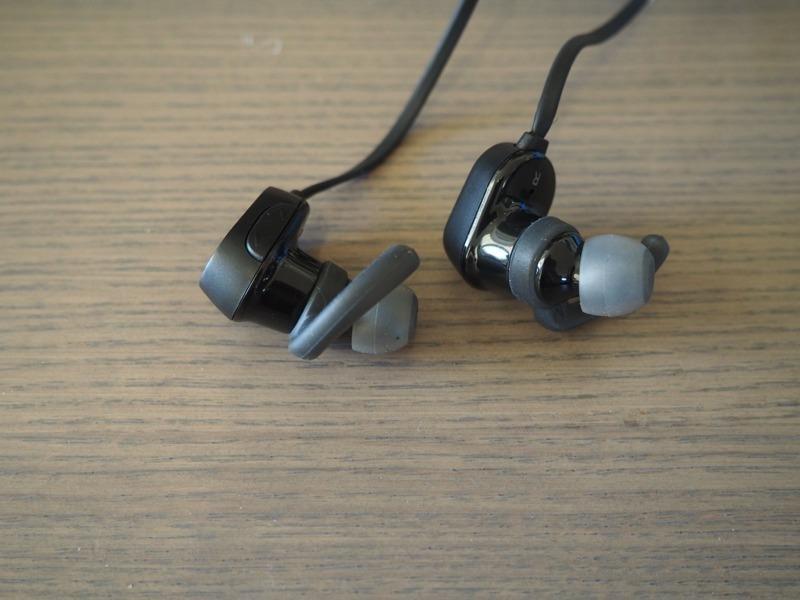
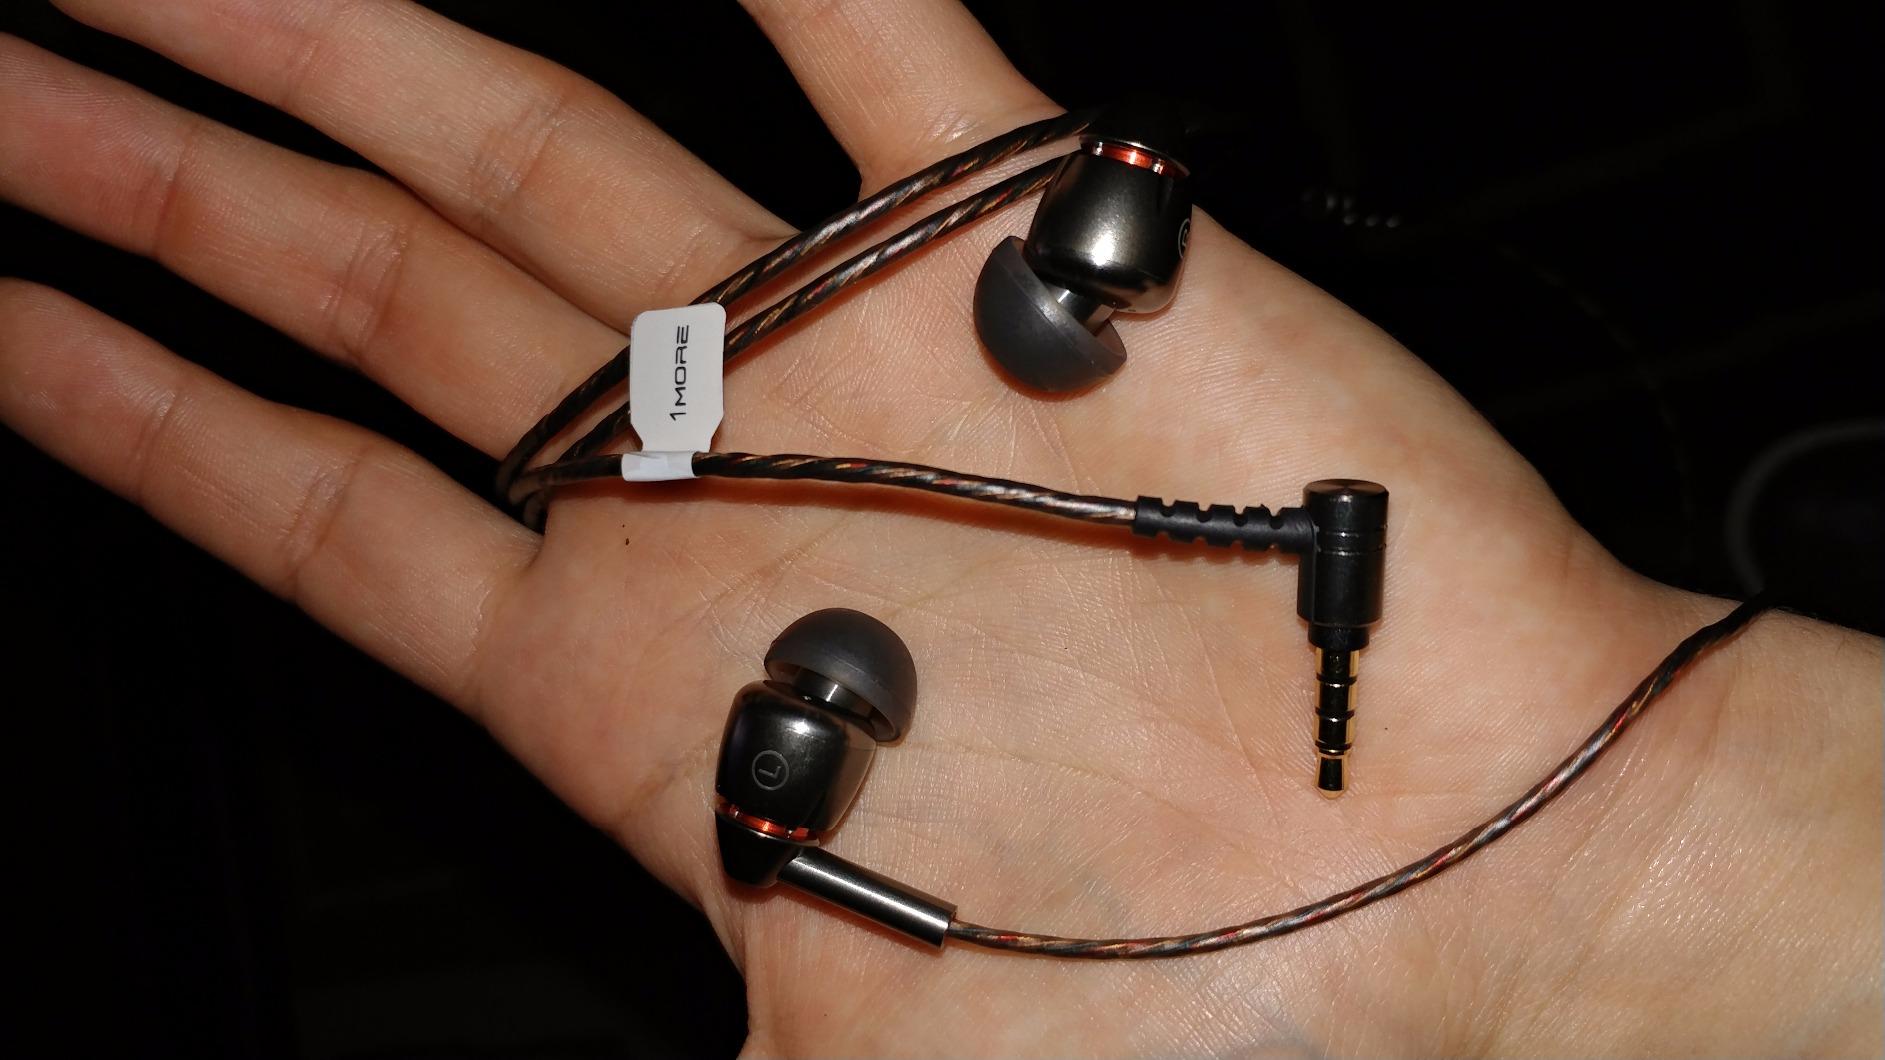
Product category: headphones
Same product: no